Tacoma Fault

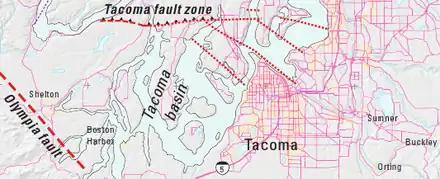
Tacoma fault zone, with multiple southeast-striking strands.(USGS)

The Tacoma Fault, just north of the city of Tacoma, Washington, is an active east–west striking north dipping reverse fault with approximately 35 miles (56 km) of identified surface rupture. It is believed capable of generating earthquakes of at least magnitude , and there is evidence of such a quake approximately 1,000 years ago, possibly the same earthquake documented on the Seattle Fault 24 miles (38 km) to the north.